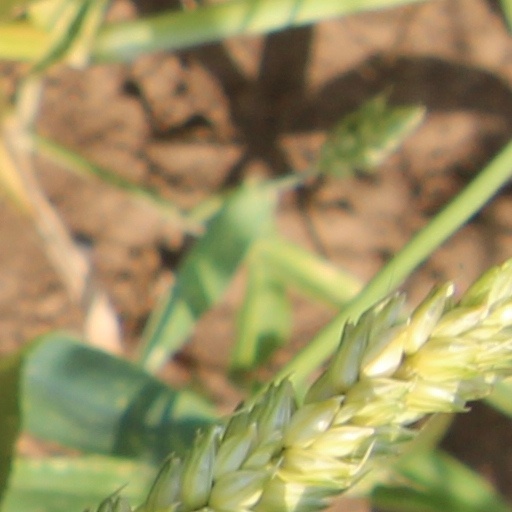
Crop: wheat